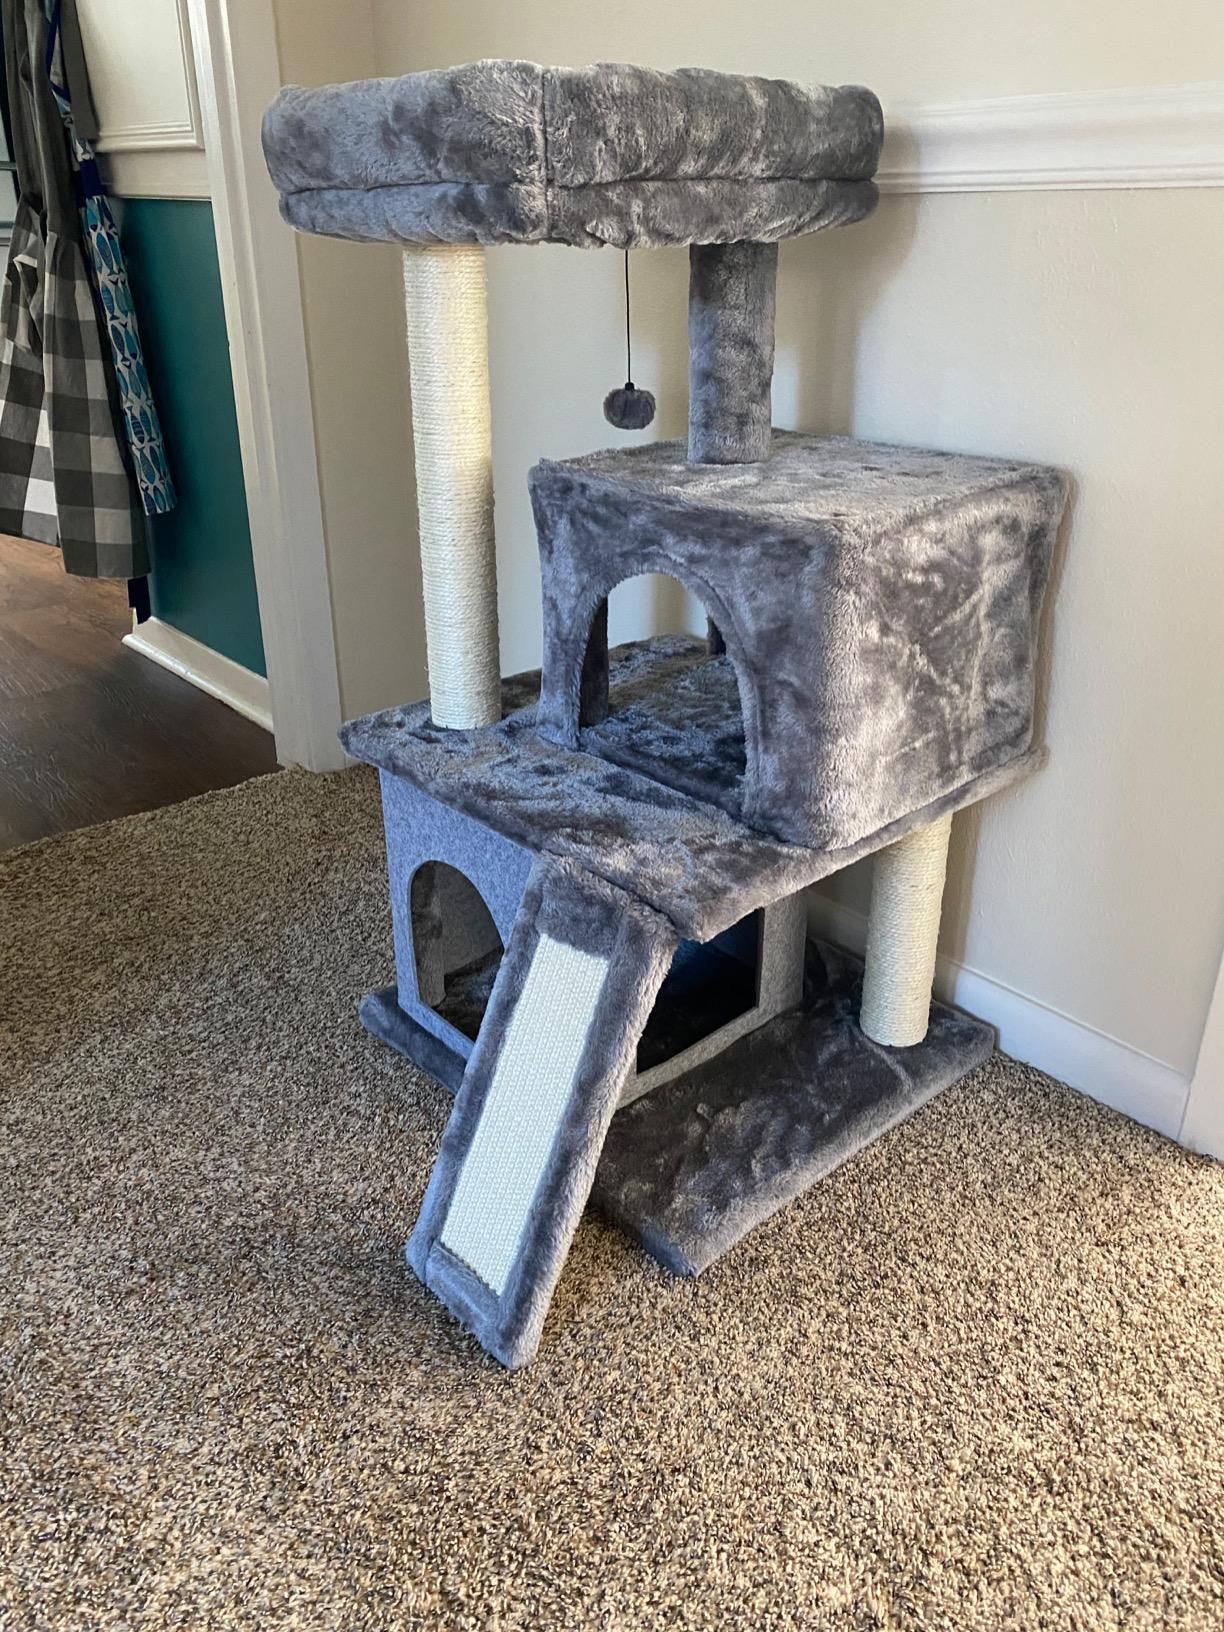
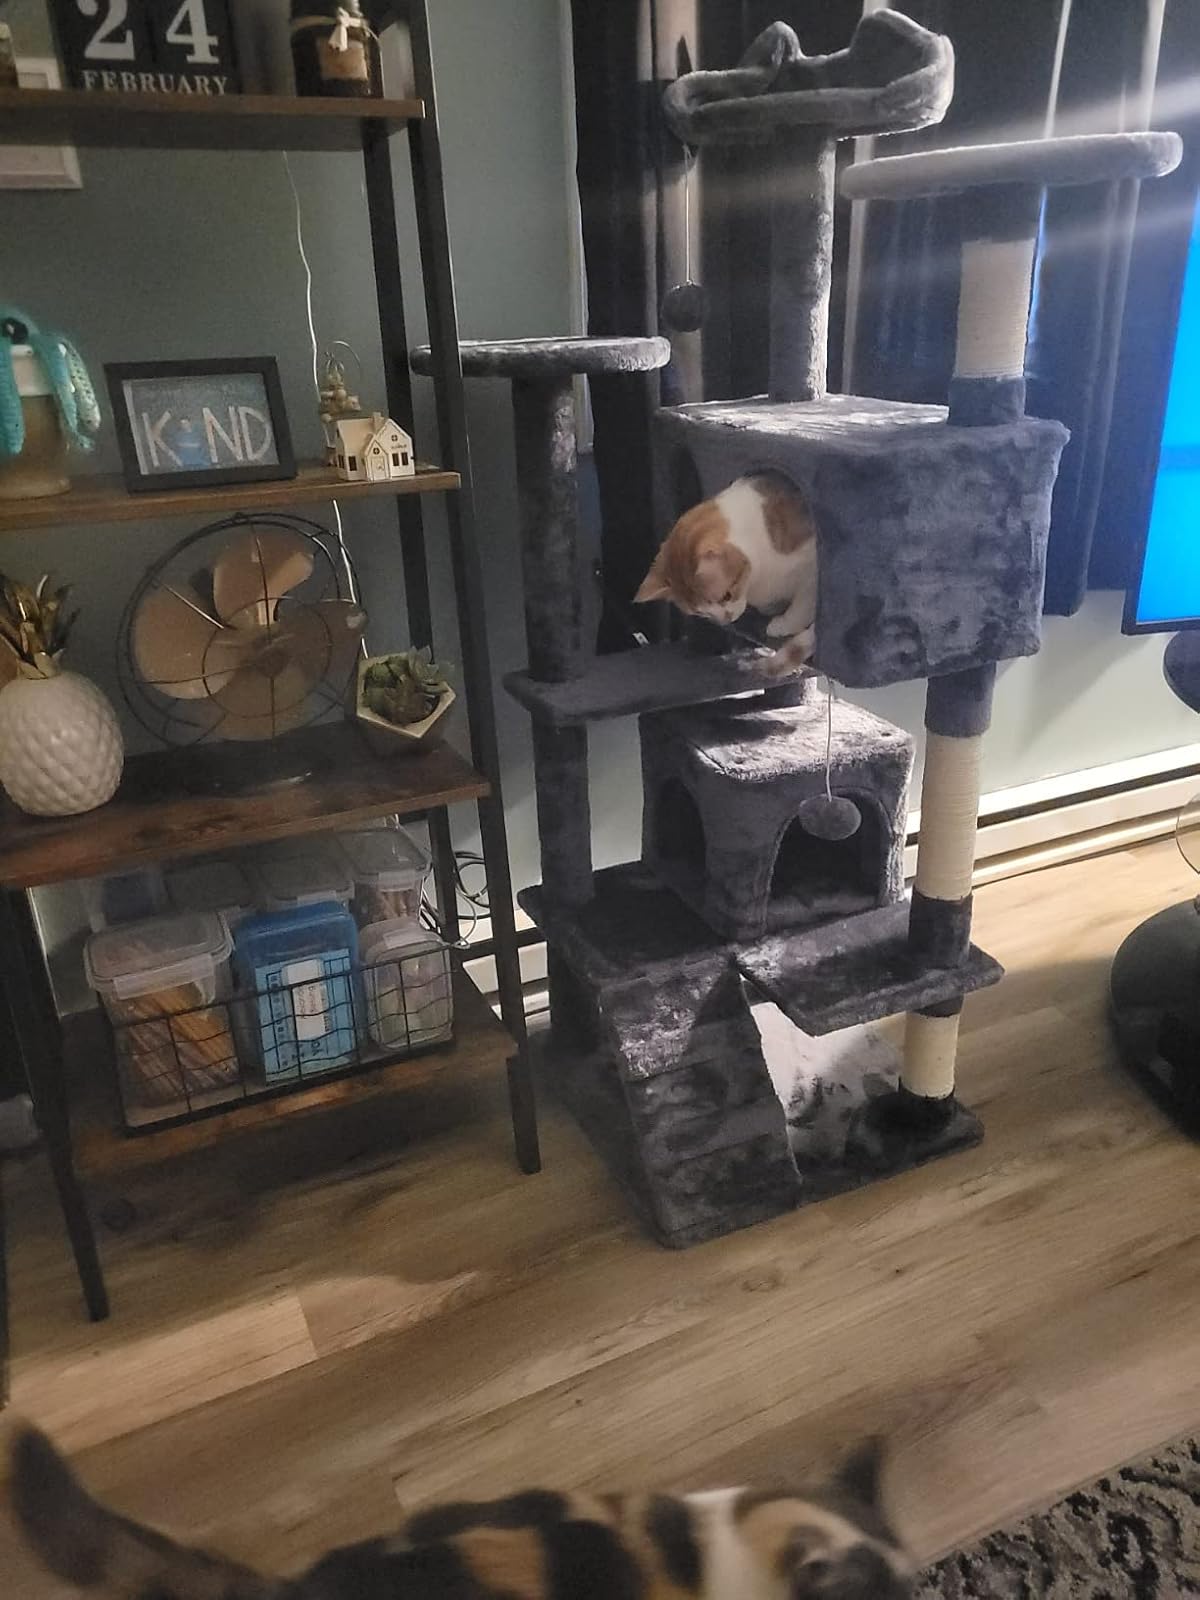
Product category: items_cat tree
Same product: no